A Gate at the Stairs

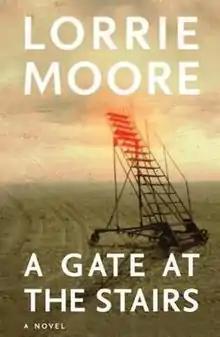

A Gate at the Stairs is a novel by American fiction writer Lorrie Moore. It was published by Random House in 2009. The novel won Amazon.com's "best of the month" designation and was a finalist for the PEN/Faulkner Award and the Orange Prize for Fiction.